Qatari literature

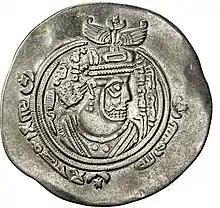
Coin minted in the name of war poet Qatari ibn al-Fuja'a with slogan of Kharijite. His poems were predominantly related to war and martyrdom.

Poems were the first literary form to be mass-produced by Qatari writers. Qatari ibn al-Fuja'a, a folk hero dating to the seventh century, was renowned for writing poetry. He led the Kharjite sect of Islam for a short period; his poems often glorified martyrdom. However, as a result of wide-spread illiteracy that historically prevailed in the Arabian Peninsula, poetry was more often spoken than written. It was seen as a verbal art that fulfilled essential social functions. Having a renowned poet among its ranks was a source of pride for tribes; it is the primary way age-old traditions are passed down through generations. Most often, poems were composed in the nabati form (also known as Bedouin poetry). Poems composed by females primarily focused on the theme of "ritha", to lament. This type of poetry served as an elegy.